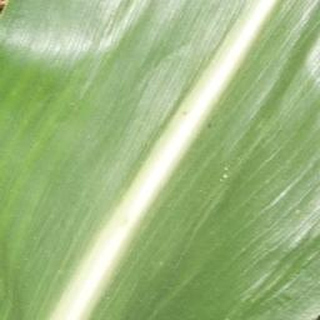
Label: healthy_corn